Stendhal syndrome

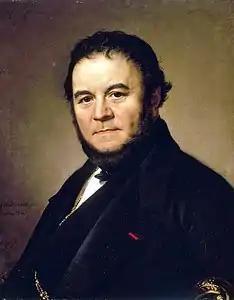
Stendhal syndrome was named after Marie-Henri Beyle (1783–1842), better known by his pen name, Stendhal.

The affliction is named after the 19th-century French author Stendhal (pseudonym of Marie-Henri Beyle), who described his experience with the phenomenon during his 1817 visit to Florence, Italy, in his book "". When he visited the Basilica of Santa Croce, where Niccolò Machiavelli, Michelangelo and Galileo Galilei are buried, he was overcome with profound emotion. Stendhal wrote: